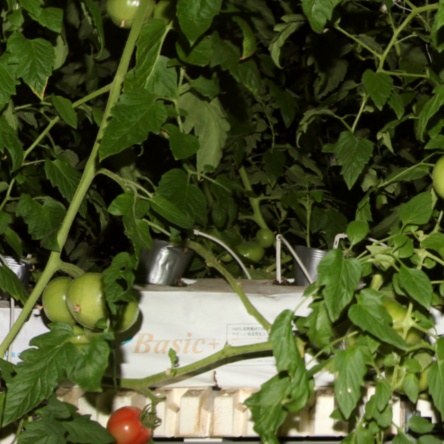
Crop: tomato